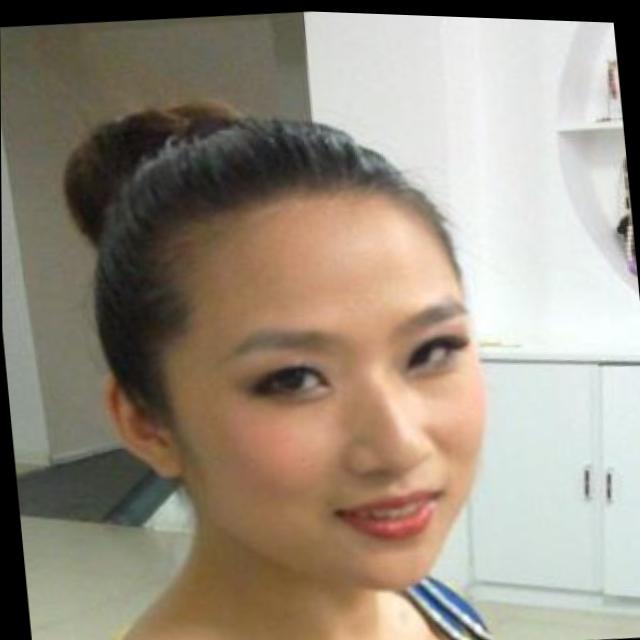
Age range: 21-44